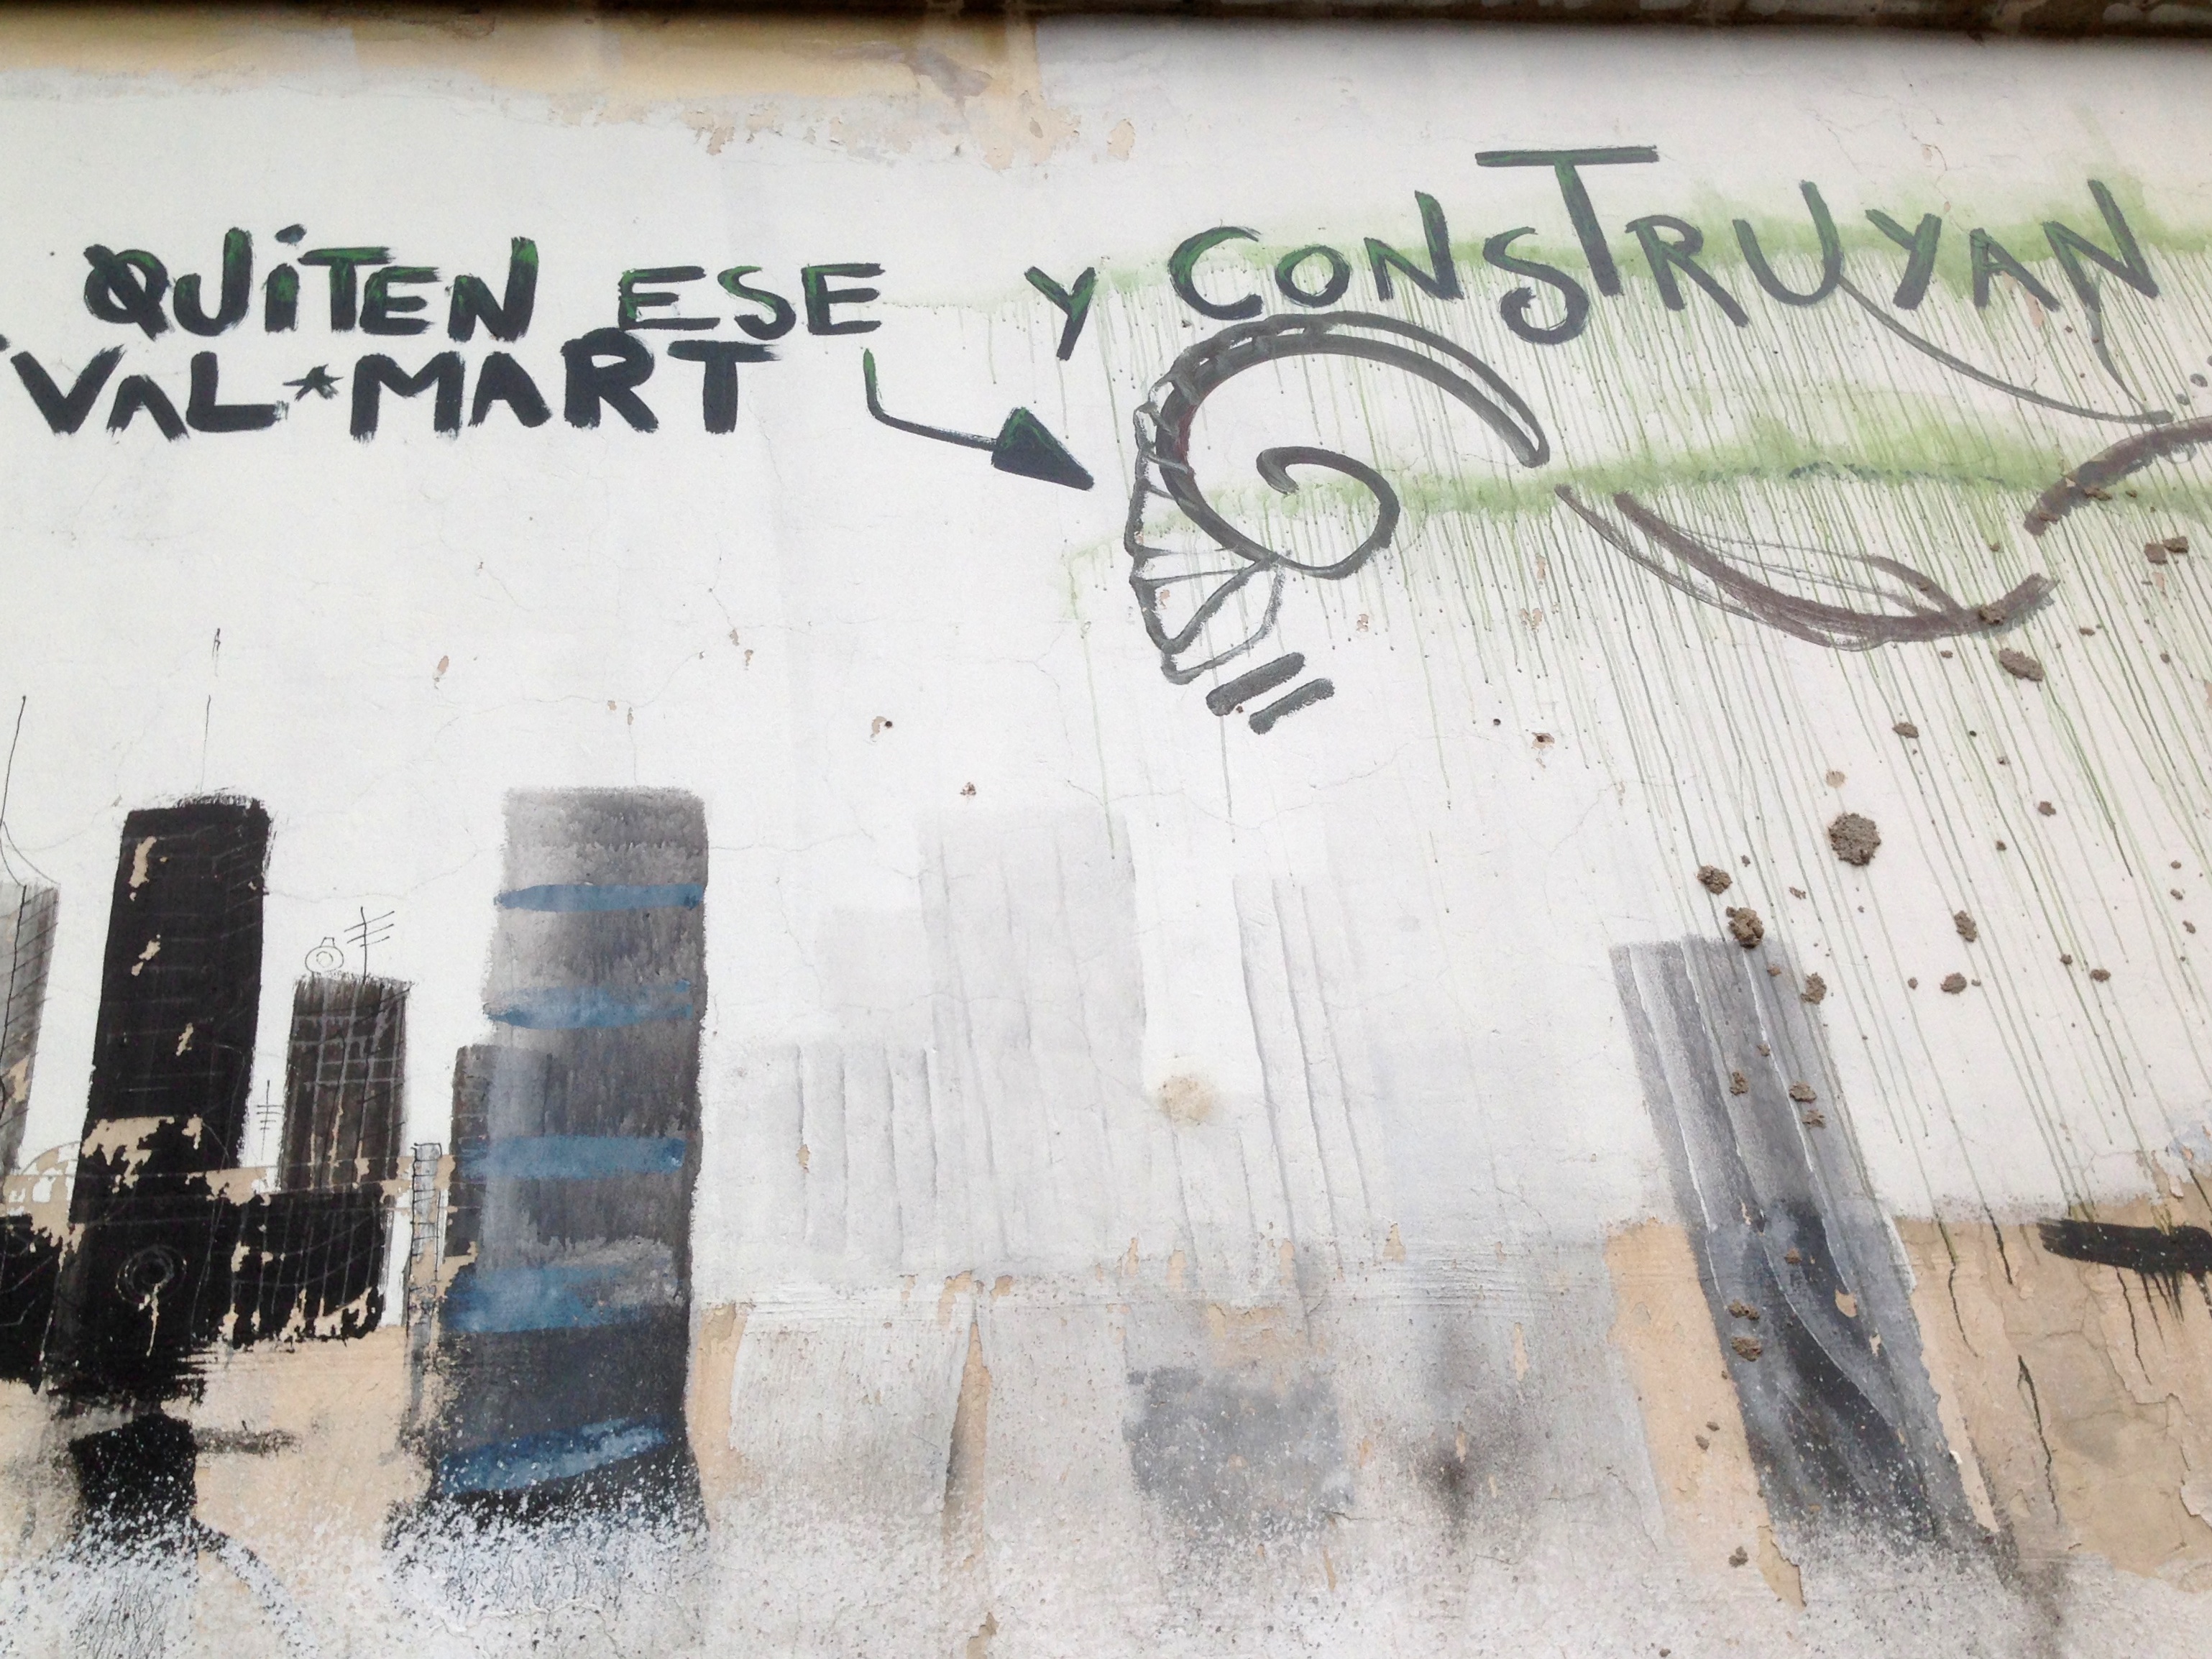
number, wall, graffiti, art, udgagora